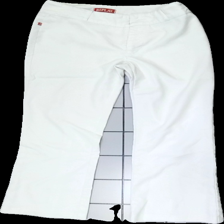
View: front
Type: Trousers
Category: Ladies
Brand: Not in the list
Brand text on label: replay
Colors: White
Material: 70% Polyester 30% Cotton
Cut: Regular
Size: 38
Stains: Minor
Damage: stain
Damage location: middle left
Damage 2: stain
Damage 2 location: middle center
Price range: <50
Recommended usage: export
Description: white trousers